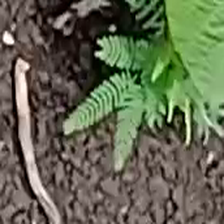
Weed species: Dwarf_cassia_(Chamaecrista pumila)